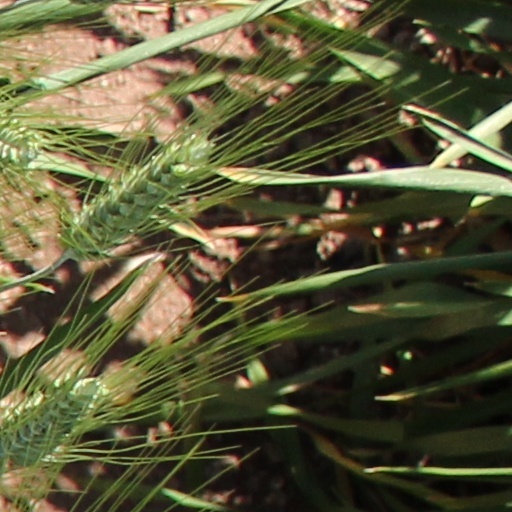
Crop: wheat